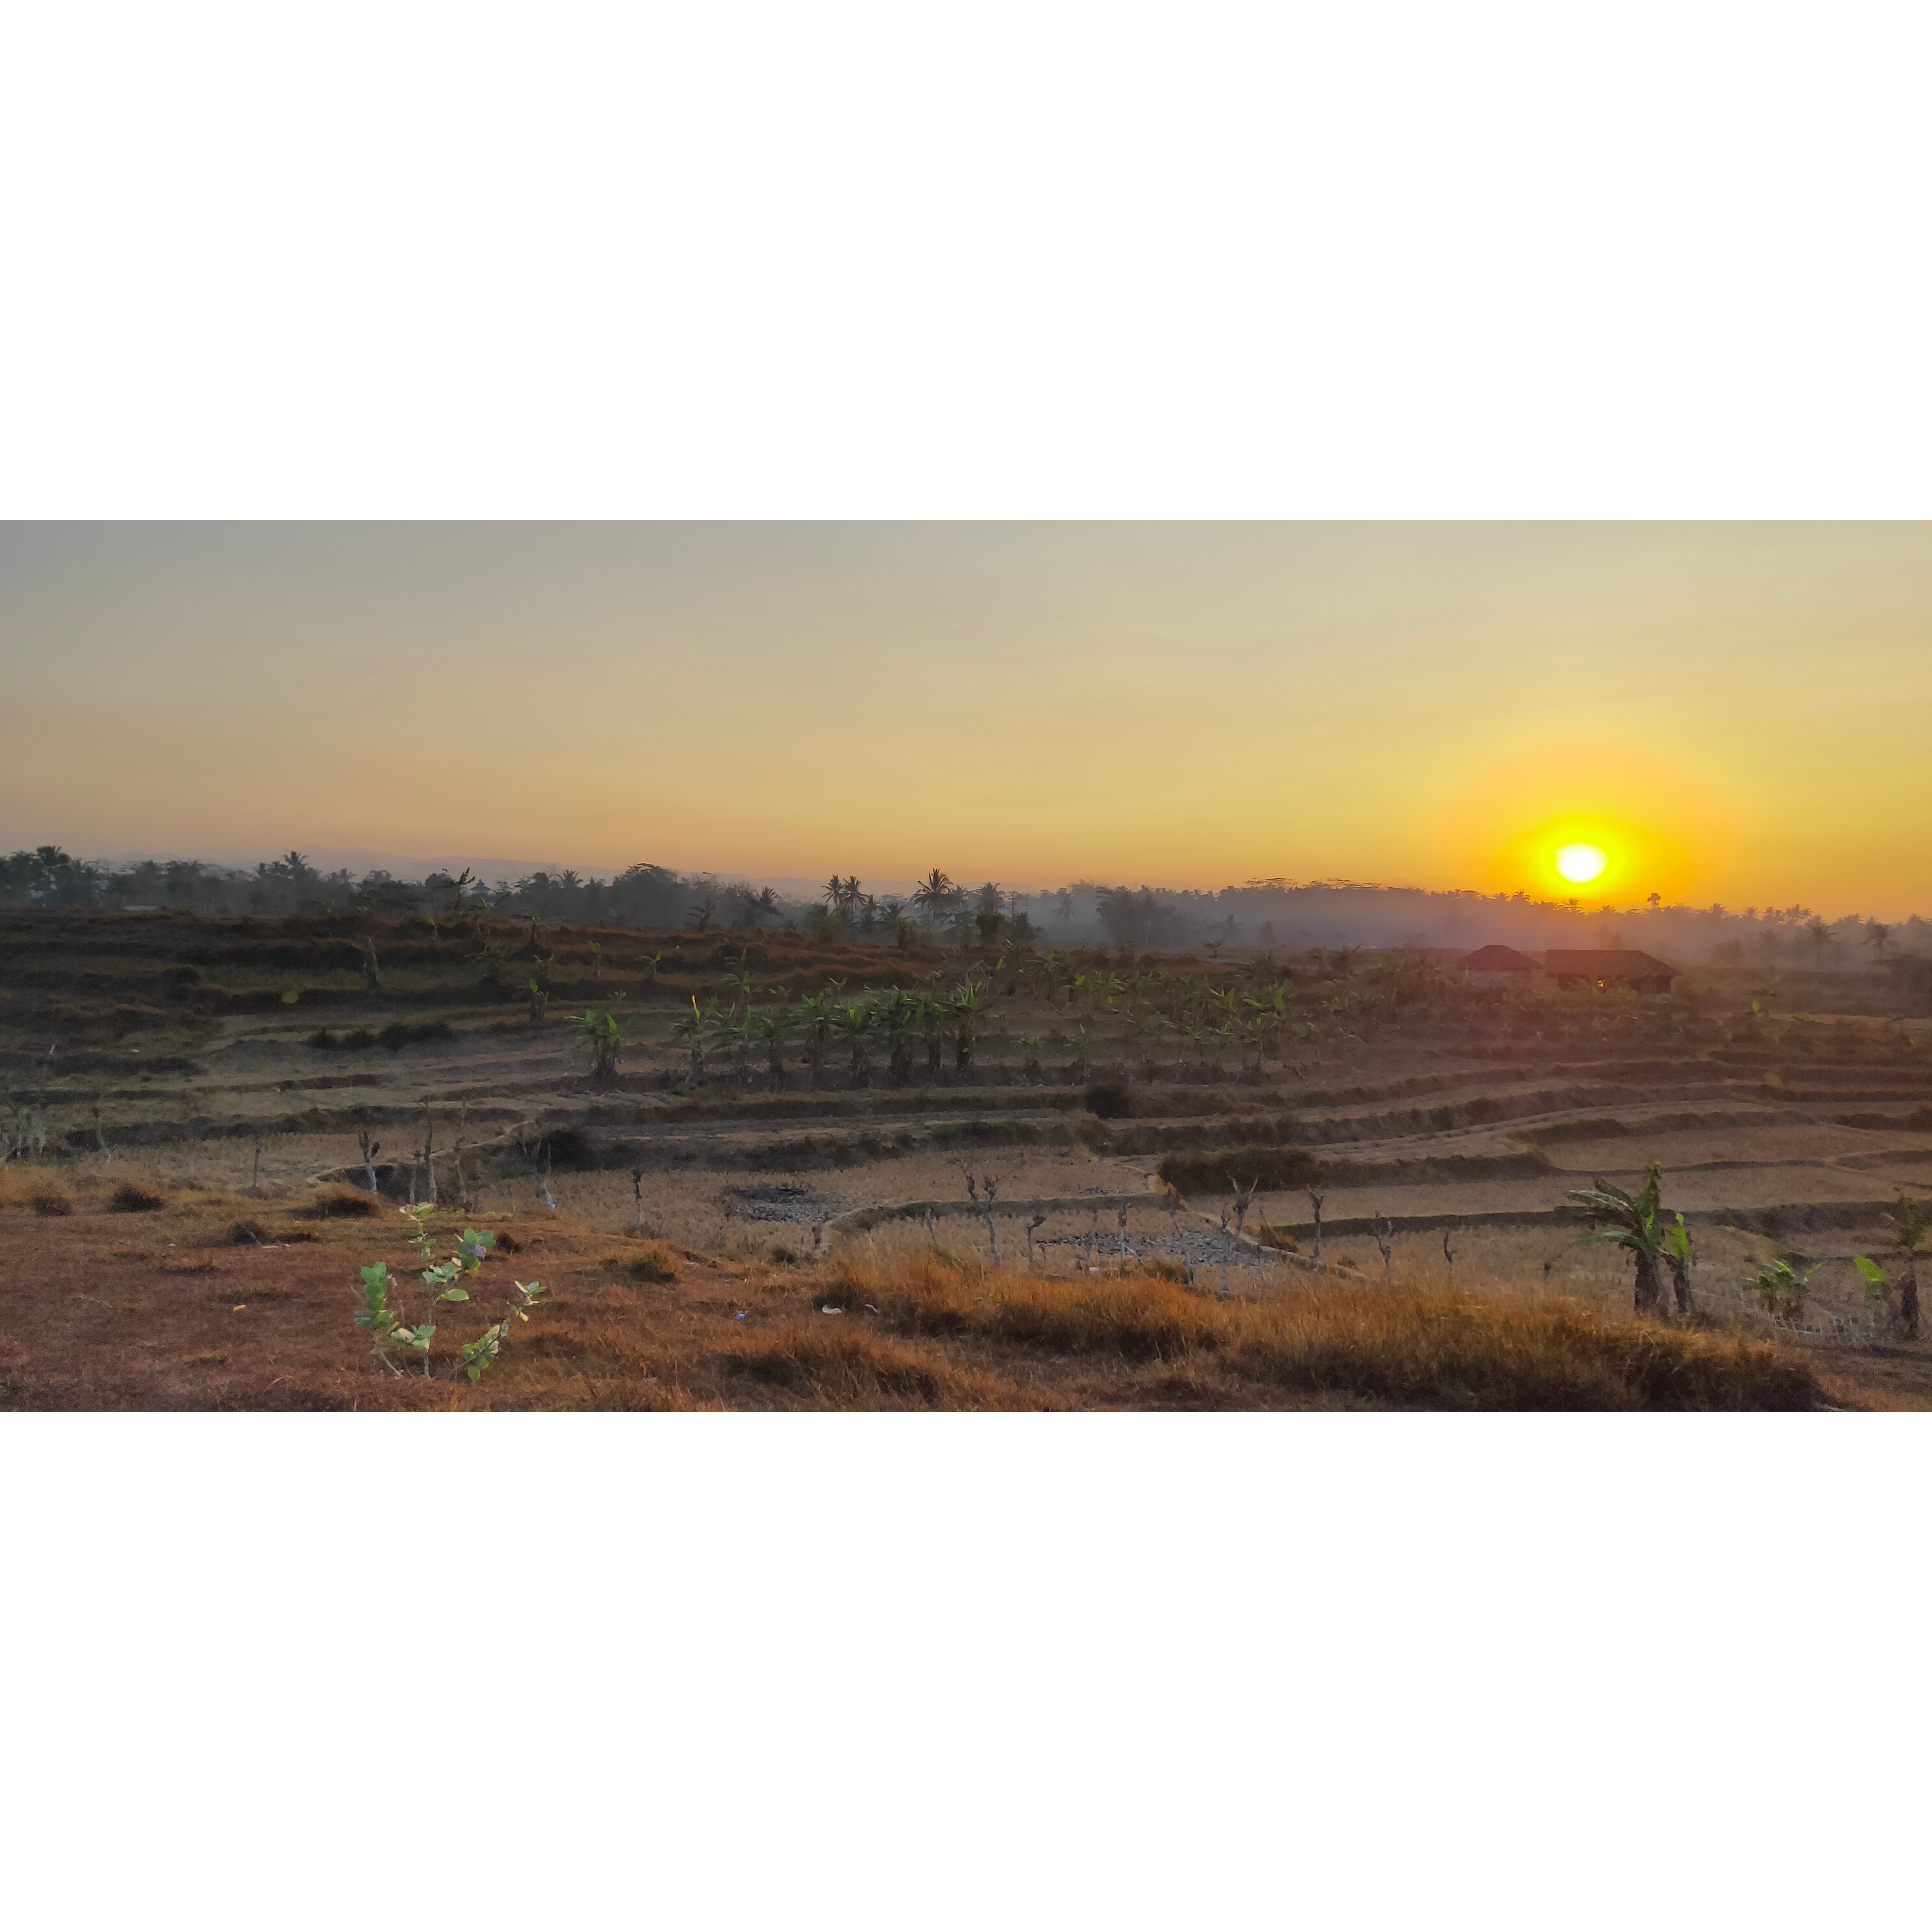
beach, natural, mountain, sea, sky, nature, natural environment, sunrise, horizon, natural landscape, sunset, ecoregion, plain, morning, sun, land lot, grass, landscape, soil, photography, evening, steppe, prairie, stock photography, tree, wildlife, field, sunlight, savanna, plant community, grassland, cloud, plant, panorama, dusk, dawn, national park, tundra